Kevin Trapp

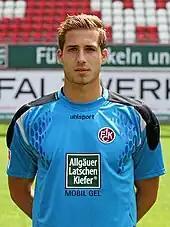
Trapp with Kaiserslautern during the 2011–12 season

Ahead of the 2011–12 season, Trapp was linked with a move to Schalke 04 but he ended up staying at the club. Following this, Trapp continued to be the club's first choice goalkeeper at the start of the season, beating out Sippel. His performance was praised by Manager Marco Kurz, who said: "Kevin once again proved his class in a very emotional, intense game and saved the point. Overall, it was a happy FCK point win after the entire 90 minutes, which is morally very valuable." Despite suffering from injury in late–October, Trapp continued to remain as the club's first choice goalkeeper. Along the way, he kept clean sheets for the side, both coming against SC Freiburg and Werder Bremen. However, in early–March, Trapp suffered a thigh injury and was sidelined for two matches. After returning from injury, he found himself on the substitute bench, as Sippel was the club's first choice goalkeeper for the rest of the 2011–12 season. As the season progressed, 1. FC Kaiserslautern was eventually relegated to 2.Bundesliga. At the end of the 2011–12 season, Trapp made twenty–six appearances in all competitions.